History of chemistry

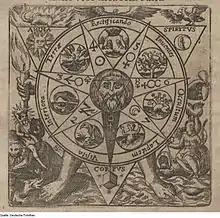
Seventeenth-century alchemical emblem showing the four Classical elements in the corners of the image, alongside the tria prima on the central triangle

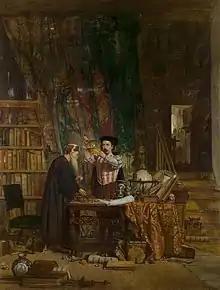
"The Alchemist", by Sir William Douglas, 1855

The elemental system used in medieval alchemy was developed primarily by Jābir ibn Hayyān and was rooted in the classical elements of Greek tradition. His system consisted of the four Aristotelian elements of air, earth, fire, and water in addition to two philosophical elements: sulphur, characterizing the principle of combustibility, "the stone which burns"; and mercury, characterizing the principle of metallic properties. They were seen by early alchemists as idealized expressions of irreducible components of the universe and are of larger consideration within philosophical alchemy.